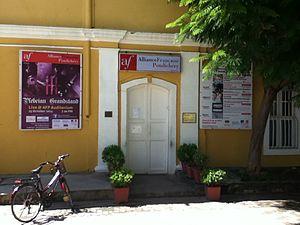
Photo de le l'entrée du bâtiment de l'Alliance Française de pondichéry
L’Alliance française de Pondichéry est un institut culturel et linguistique du réseau Alliance française présent dans la ville indienne de Pondichéry. Elle a été établie en 1889, ce qui en fait l'une des plus anciennes du monde.